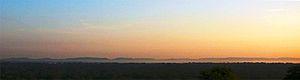
Les monts Dângrêk sont une chaîne de montagnes de l'Est de la Thaïlande, du Nord du Cambodge et du Sud de Laos qui forme une frontière physique entre les trois pays.